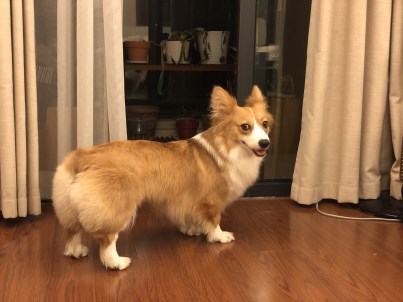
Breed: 2909-n000116-Cardigan